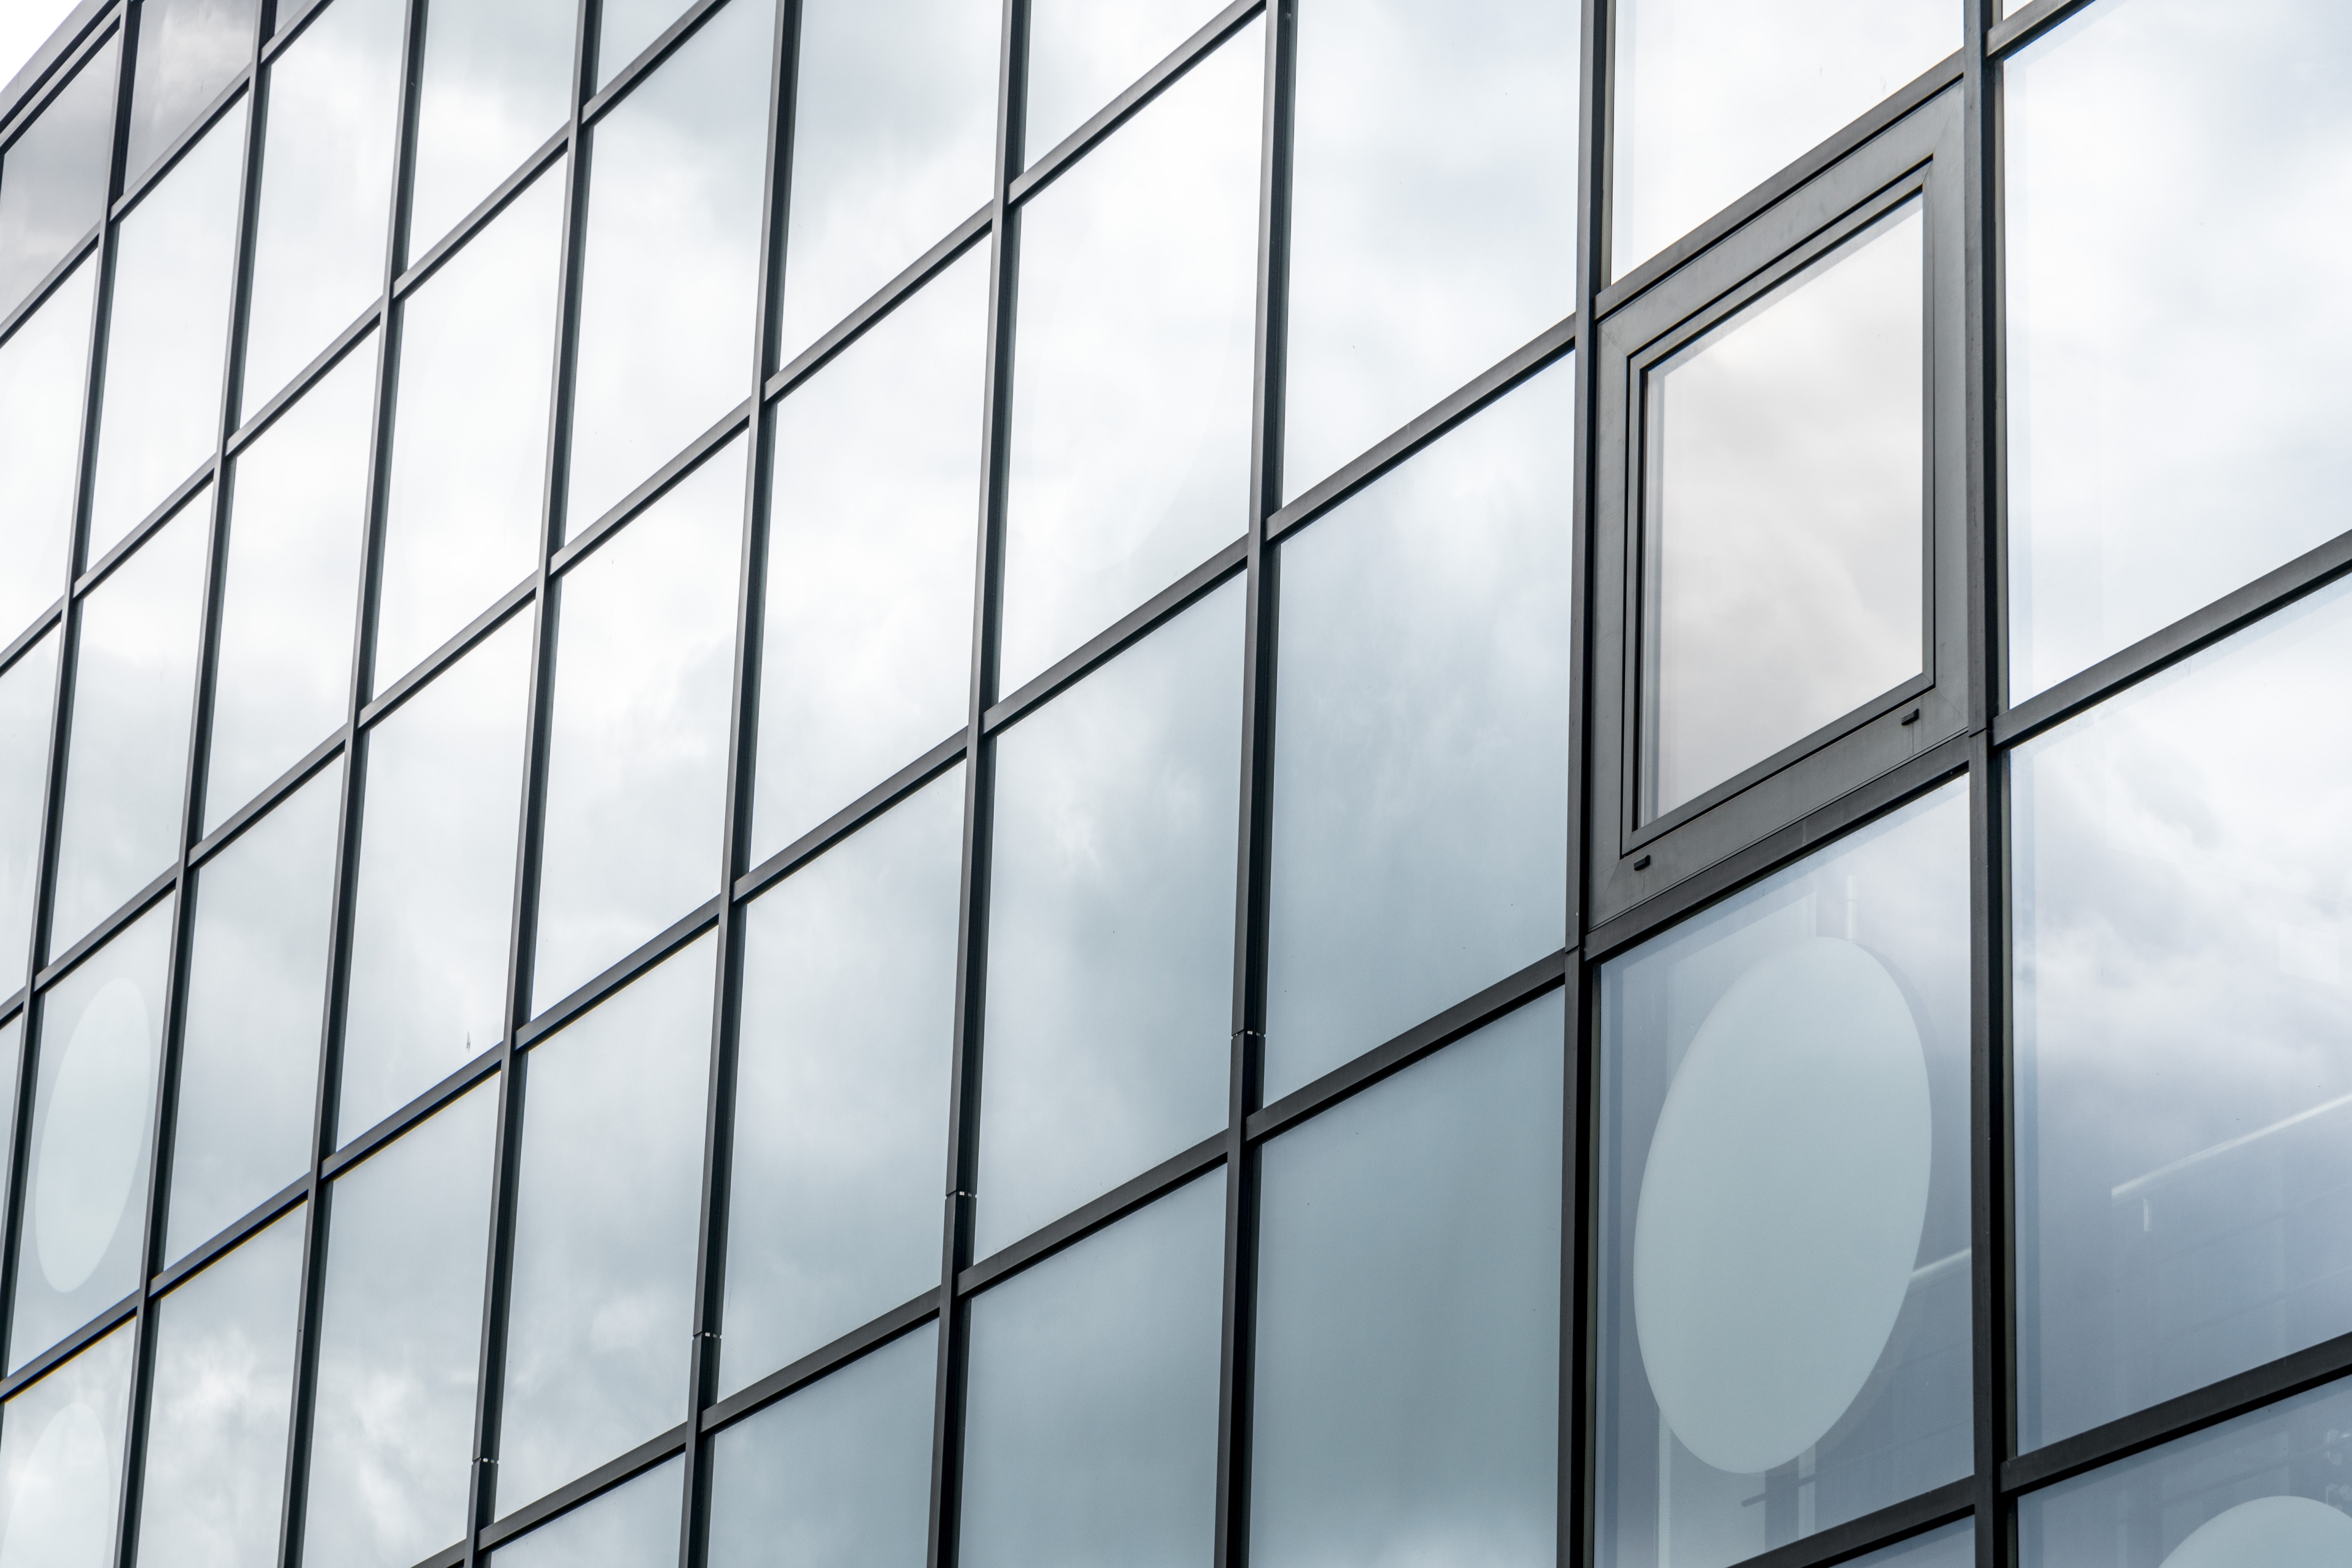
line, architecture, iron, daytime, glass, metal, mesh, facade, daylighting, design, window, pattern, steel, parallel, fence, black and white, monochrome, building, commercial building, symmetry